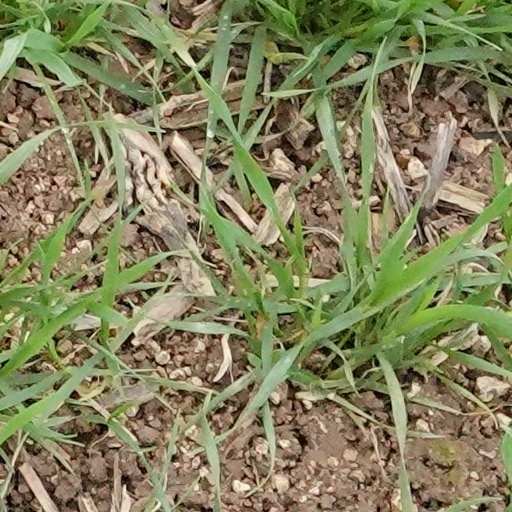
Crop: wheat